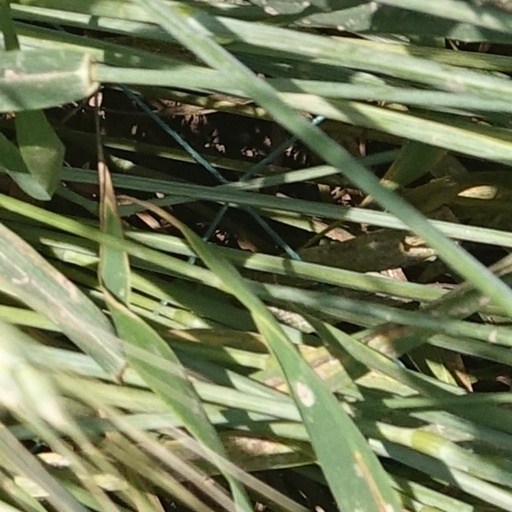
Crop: wheat